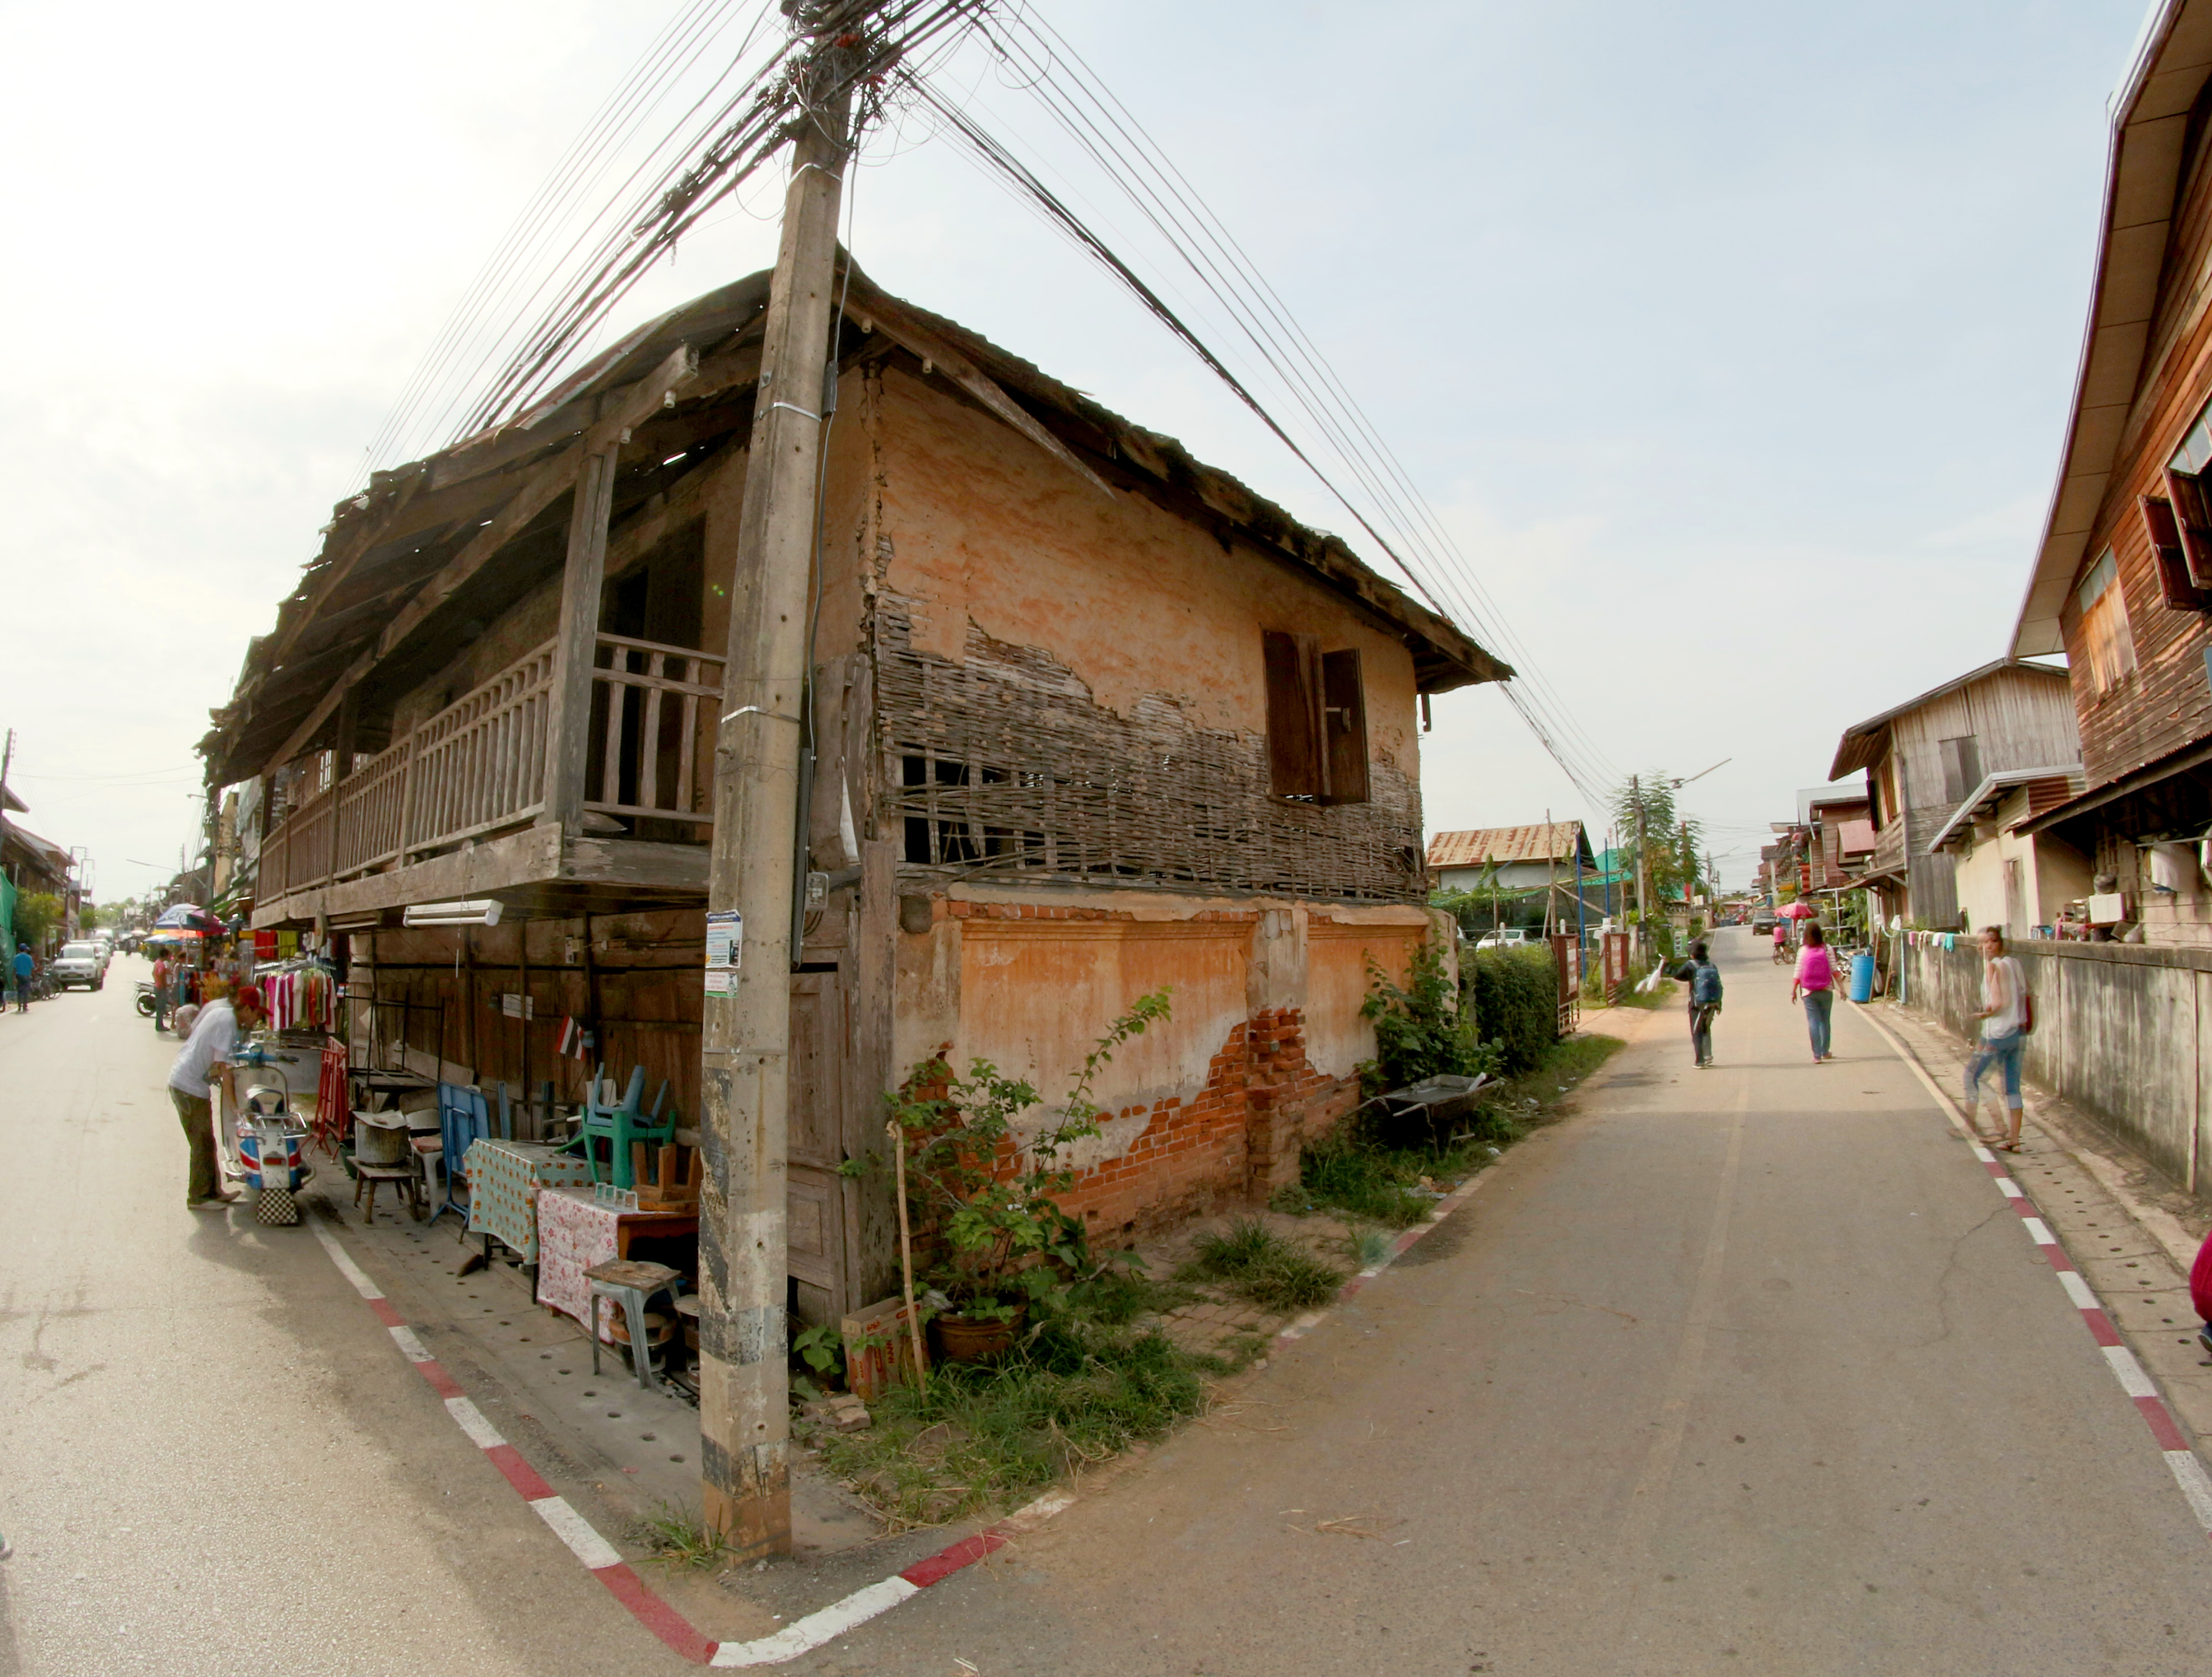
travel, khan, wood, old, tourism, house, local, road, town, background, tourist, wooden, retro, window, village, antique, view, river, wall, destination, rural, architecture, home, building, landscape, mode of transport, neighbourhood, residential area, street, facade, slum